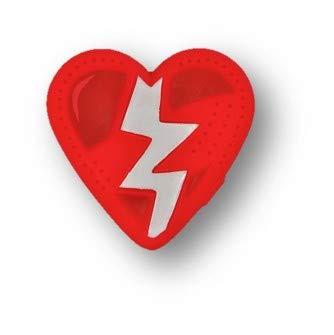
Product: Aqua Leisure Pool Toys 5-in-1 Value Bundle: Five (5) Piece Pool Toy Set Includes Emoji Kiss+Wink and Emoji Cool+Nerd Two-Sided Inflatable Pool Floats Plus Three Emoji Drencher Disks
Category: Toys & Games | Sports & Outdoor Play | Pools & Water Toys | Pool Rafts & Inflatable Ride-ons
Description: FIVE-PIECE POOL TOYS BUNDLE Includes Emoji Kiss Wink and Emoji Cool Nerd Two-Sided Inflatable Pool Floats Plus Three Emoji Drencher Disks; Broken Heart, Big Stink and Unicorn Drenchers.
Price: $34.99
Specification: ProductDimensions:5.5x10x12.5inches|ItemWeight:7.15pounds|ShippingWeight:7.15pounds(Viewshippingratesandpolicies)|ASIN:B07R1ZY6G1|Itemmodelnumber:AZC17559AZ|Manufacturerrecommendedage:4yearsandup